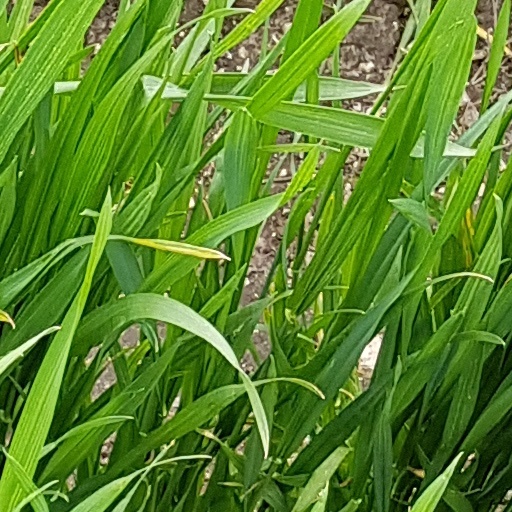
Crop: wheat